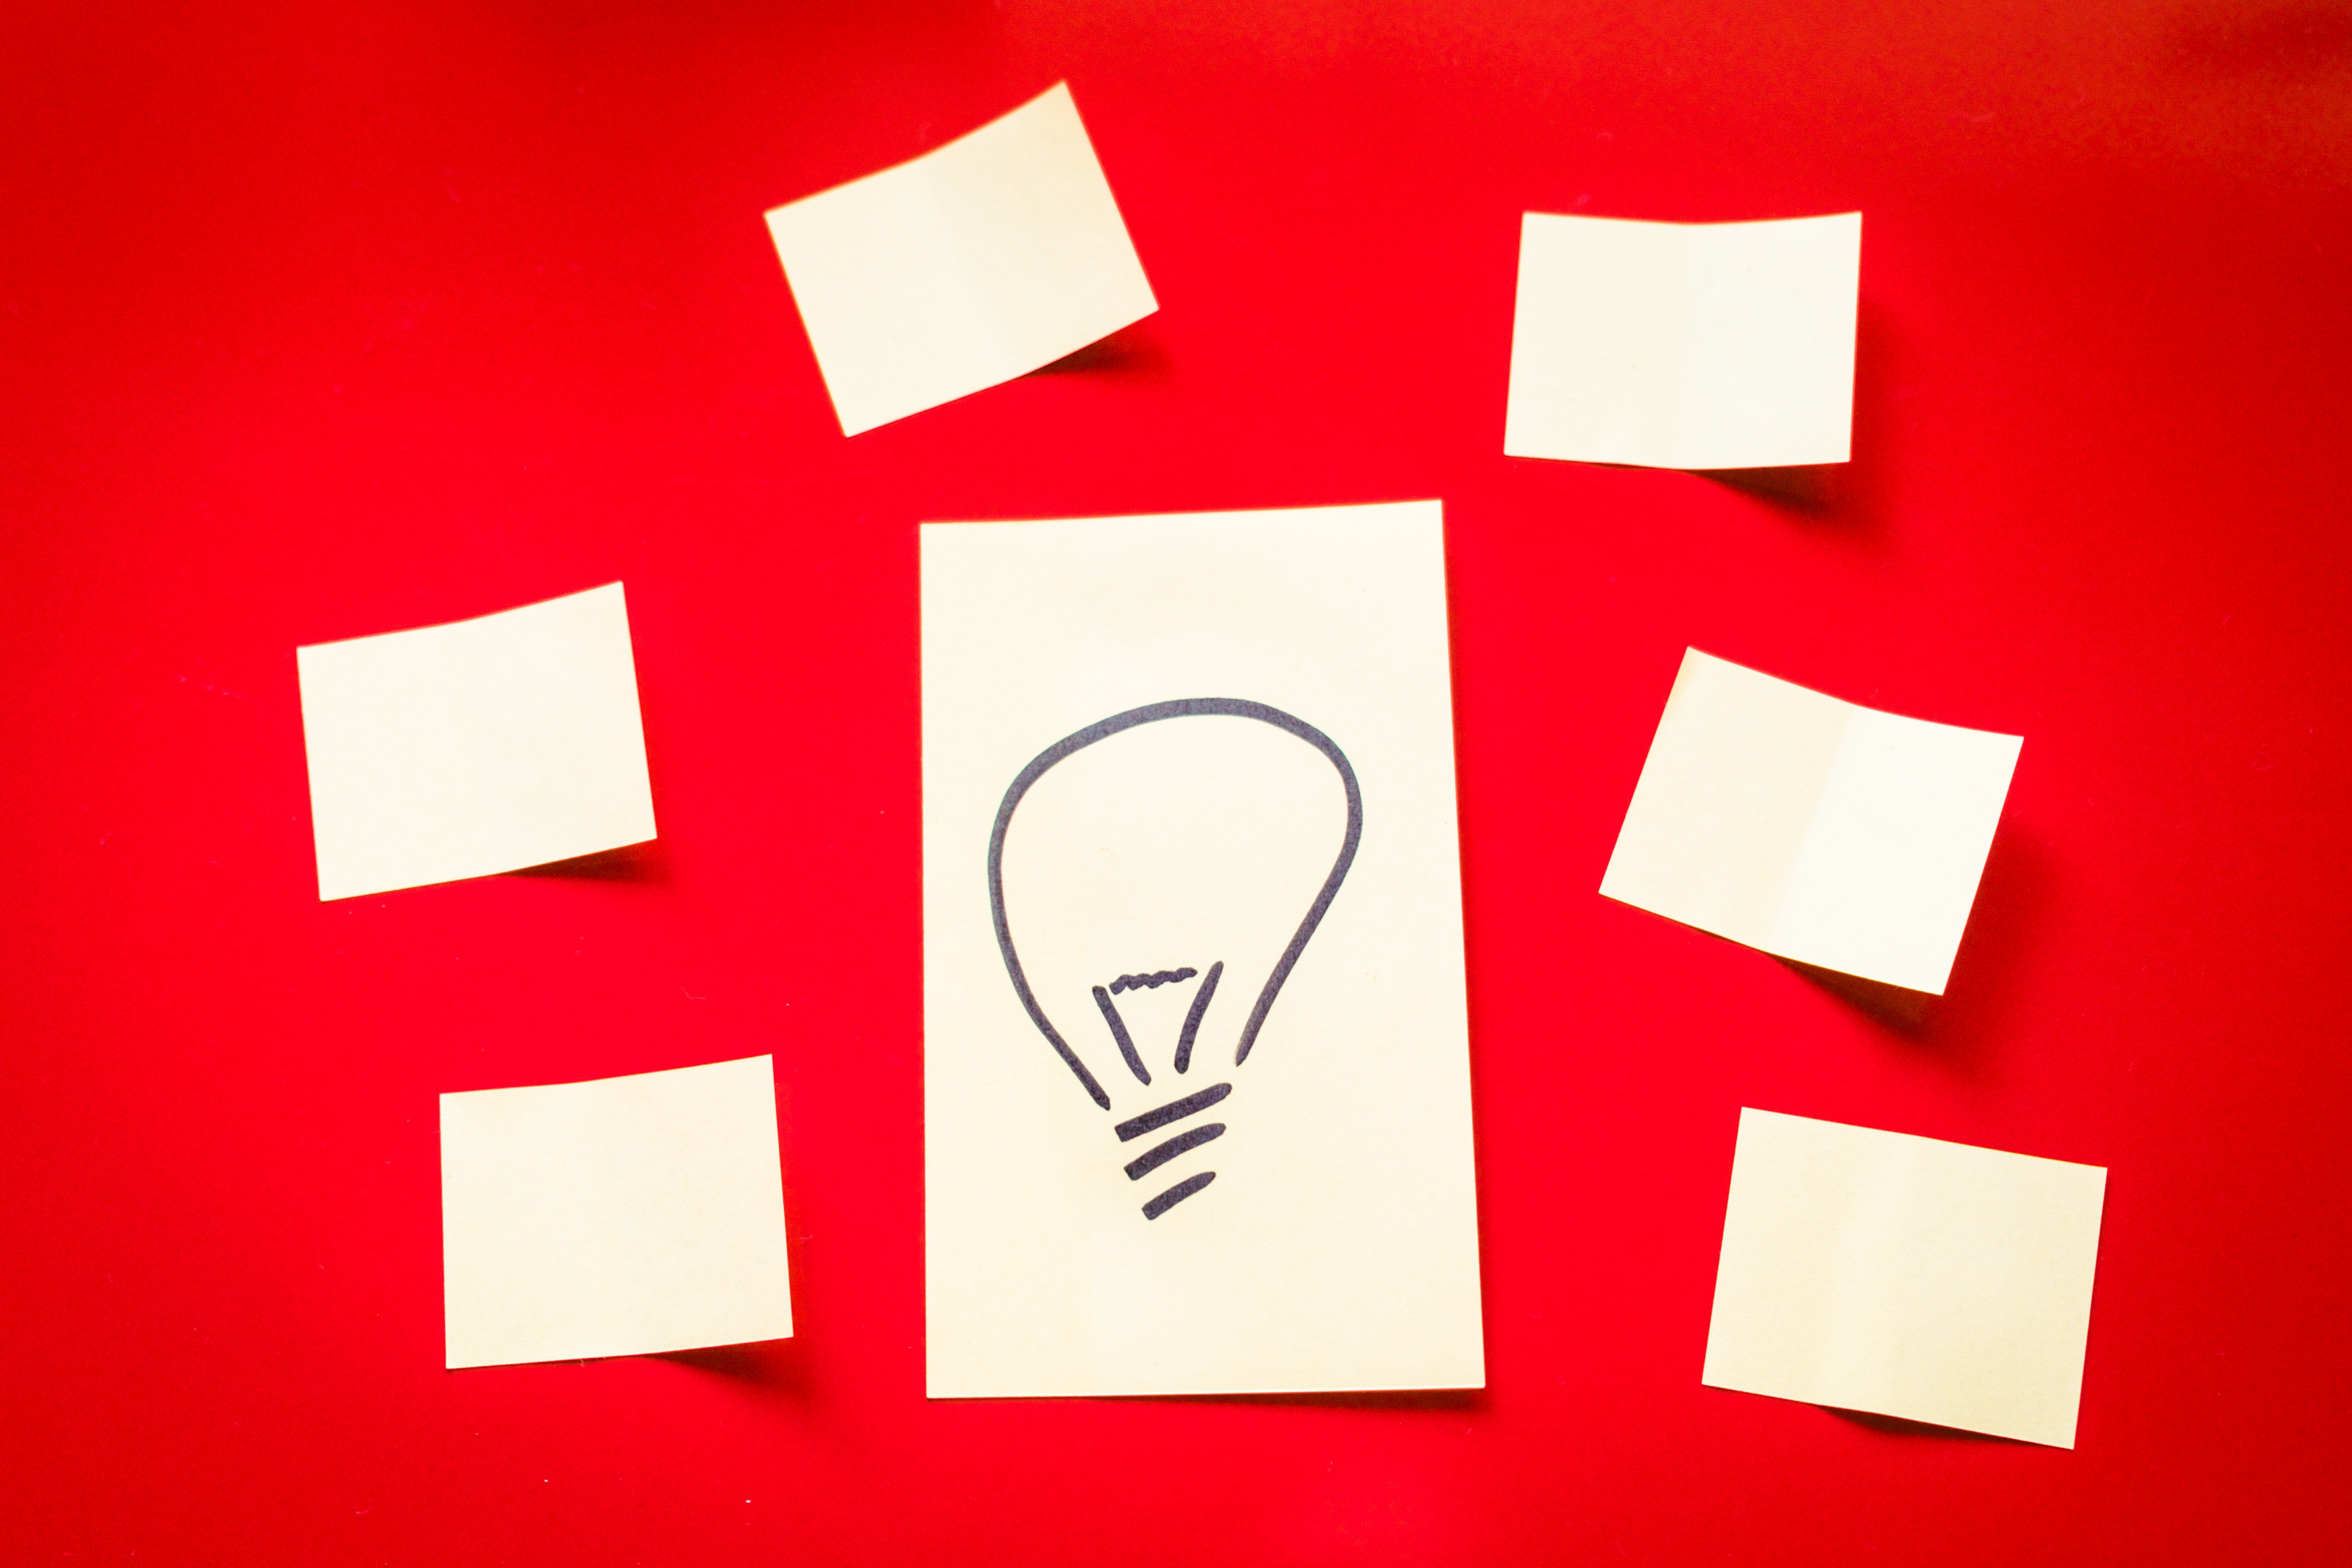
table, number, red, circle, brand, font, illustration, design, logo, text, rectangle, idea, shape, post its